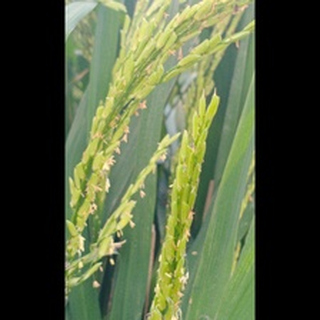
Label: healthy_rice